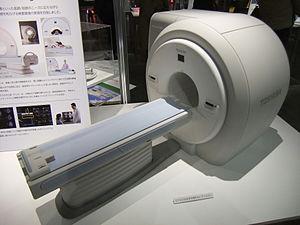
Toshiba Corporation est un fabricant japonais de matériel électronique et informatique. C'est le plus grand fabricant de semi-conducteurs du Japon. En 2009, la société est le troisième fabricant mondial de semi-conducteurs, derrière Intel et Samsung, mais devant STMicroelectronics.